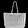
Label: Bag